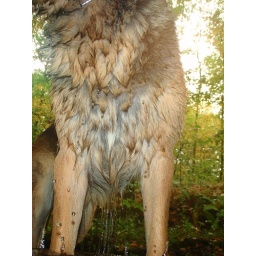
dog in the water